Battle Arena Toshinden

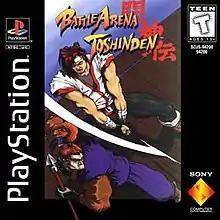
North American PlayStation box art featuring characters Eiji and Mondo

Battle Arena Toshinden, released as in Japan, is a 1995 fighting video game developed by Tamsoft and published by Takara for the PlayStation. It was one of the first fighting games, after "Virtua Fighter" on arcade and console, to boast polygonal characters in a 3D environment, and features a sidestep maneuver which is credited for taking the genre into "true 3D."